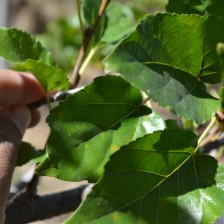
Variety: Kamphaengsaeng42